General Aircraft Hamilcar

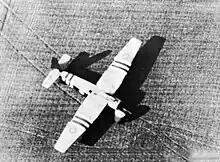
An aerial view of a Hamilcar on the ground at Arnhem during Operation Market Garden – the glider has landed a vehicle, the tracks of which can be seen leaving the aircraft in front of the open nose door

A lack of sufficient transport aircraft meant that 1st Airborne Division would be dropped in three separate lifts over three successive days. 1st Parachute Brigade and most of 1st Airlanding Brigade would land on 17 September, 4th Parachute Brigade and the rest of 1st Airlanding Brigade would land on 18 September, and on 19 September the Polish 1st Independent Parachute Brigade would land, along with a supplies for the entire division. The division would use approximately 650 gliders during the operation, of which 39 would be Hamilcars. It appears that the Hamilcars that had been used by 6th Airborne Division and subsequently abandoned in June had been replaced, as records state that 64 of the gliders were available by September. Thirteen Hamilcars would be flown on 17 September and land in landing zone 'Z'. Eight of the gliders would carry 17-pounder anti-tank guns, their towing vehicles and crews, and the other five would carry ten Universal Carriers, two apiece; the Carriers were to act as transports for the airborne troops. On 18 September fifteen Hamilcars would land in landing zone 'X'; eight would carry a 17-pounder anti-tank gun, their towing vehicles and crews each, and the other four would carry eight Universal Carriers, which would once again act as transport for the airborne troops that were flown in. The final three were packed with ammunition and stores, as well as sappers from the Royal Engineers; these were experimental loads, as it was believed that the Hamilcar might be a more efficient way of transporting supplies rather than the Horsa due to its larger size. On 19 September, ten Hamilcars would transport American engineers who belonged to the American 878th Aviation Engineer Battalion and their equipment, which included bulldozers, cranes and graders; they were to construct a forward airfield in landing zone 'W' after the gliders had been cleared away.